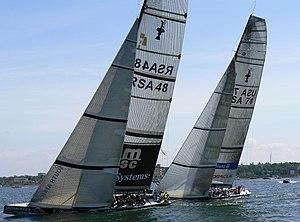
La Coupe de l'America est une compétition nautique internationale à la voile, voulue par ses initiateurs comme un défi amical et perpétuel entre Yacht Clubs de différentes nations et définie sous cette dénomination en 1857 par les membres du New York Yacht Club, vainqueurs, six ans plus tôt, en 1851, avec la goélette America, de la régate internationale originelle, organisée autour de l'île de Wight, par le Royal Yacht Squadron, en marge de l'exposition universelle de Londres.